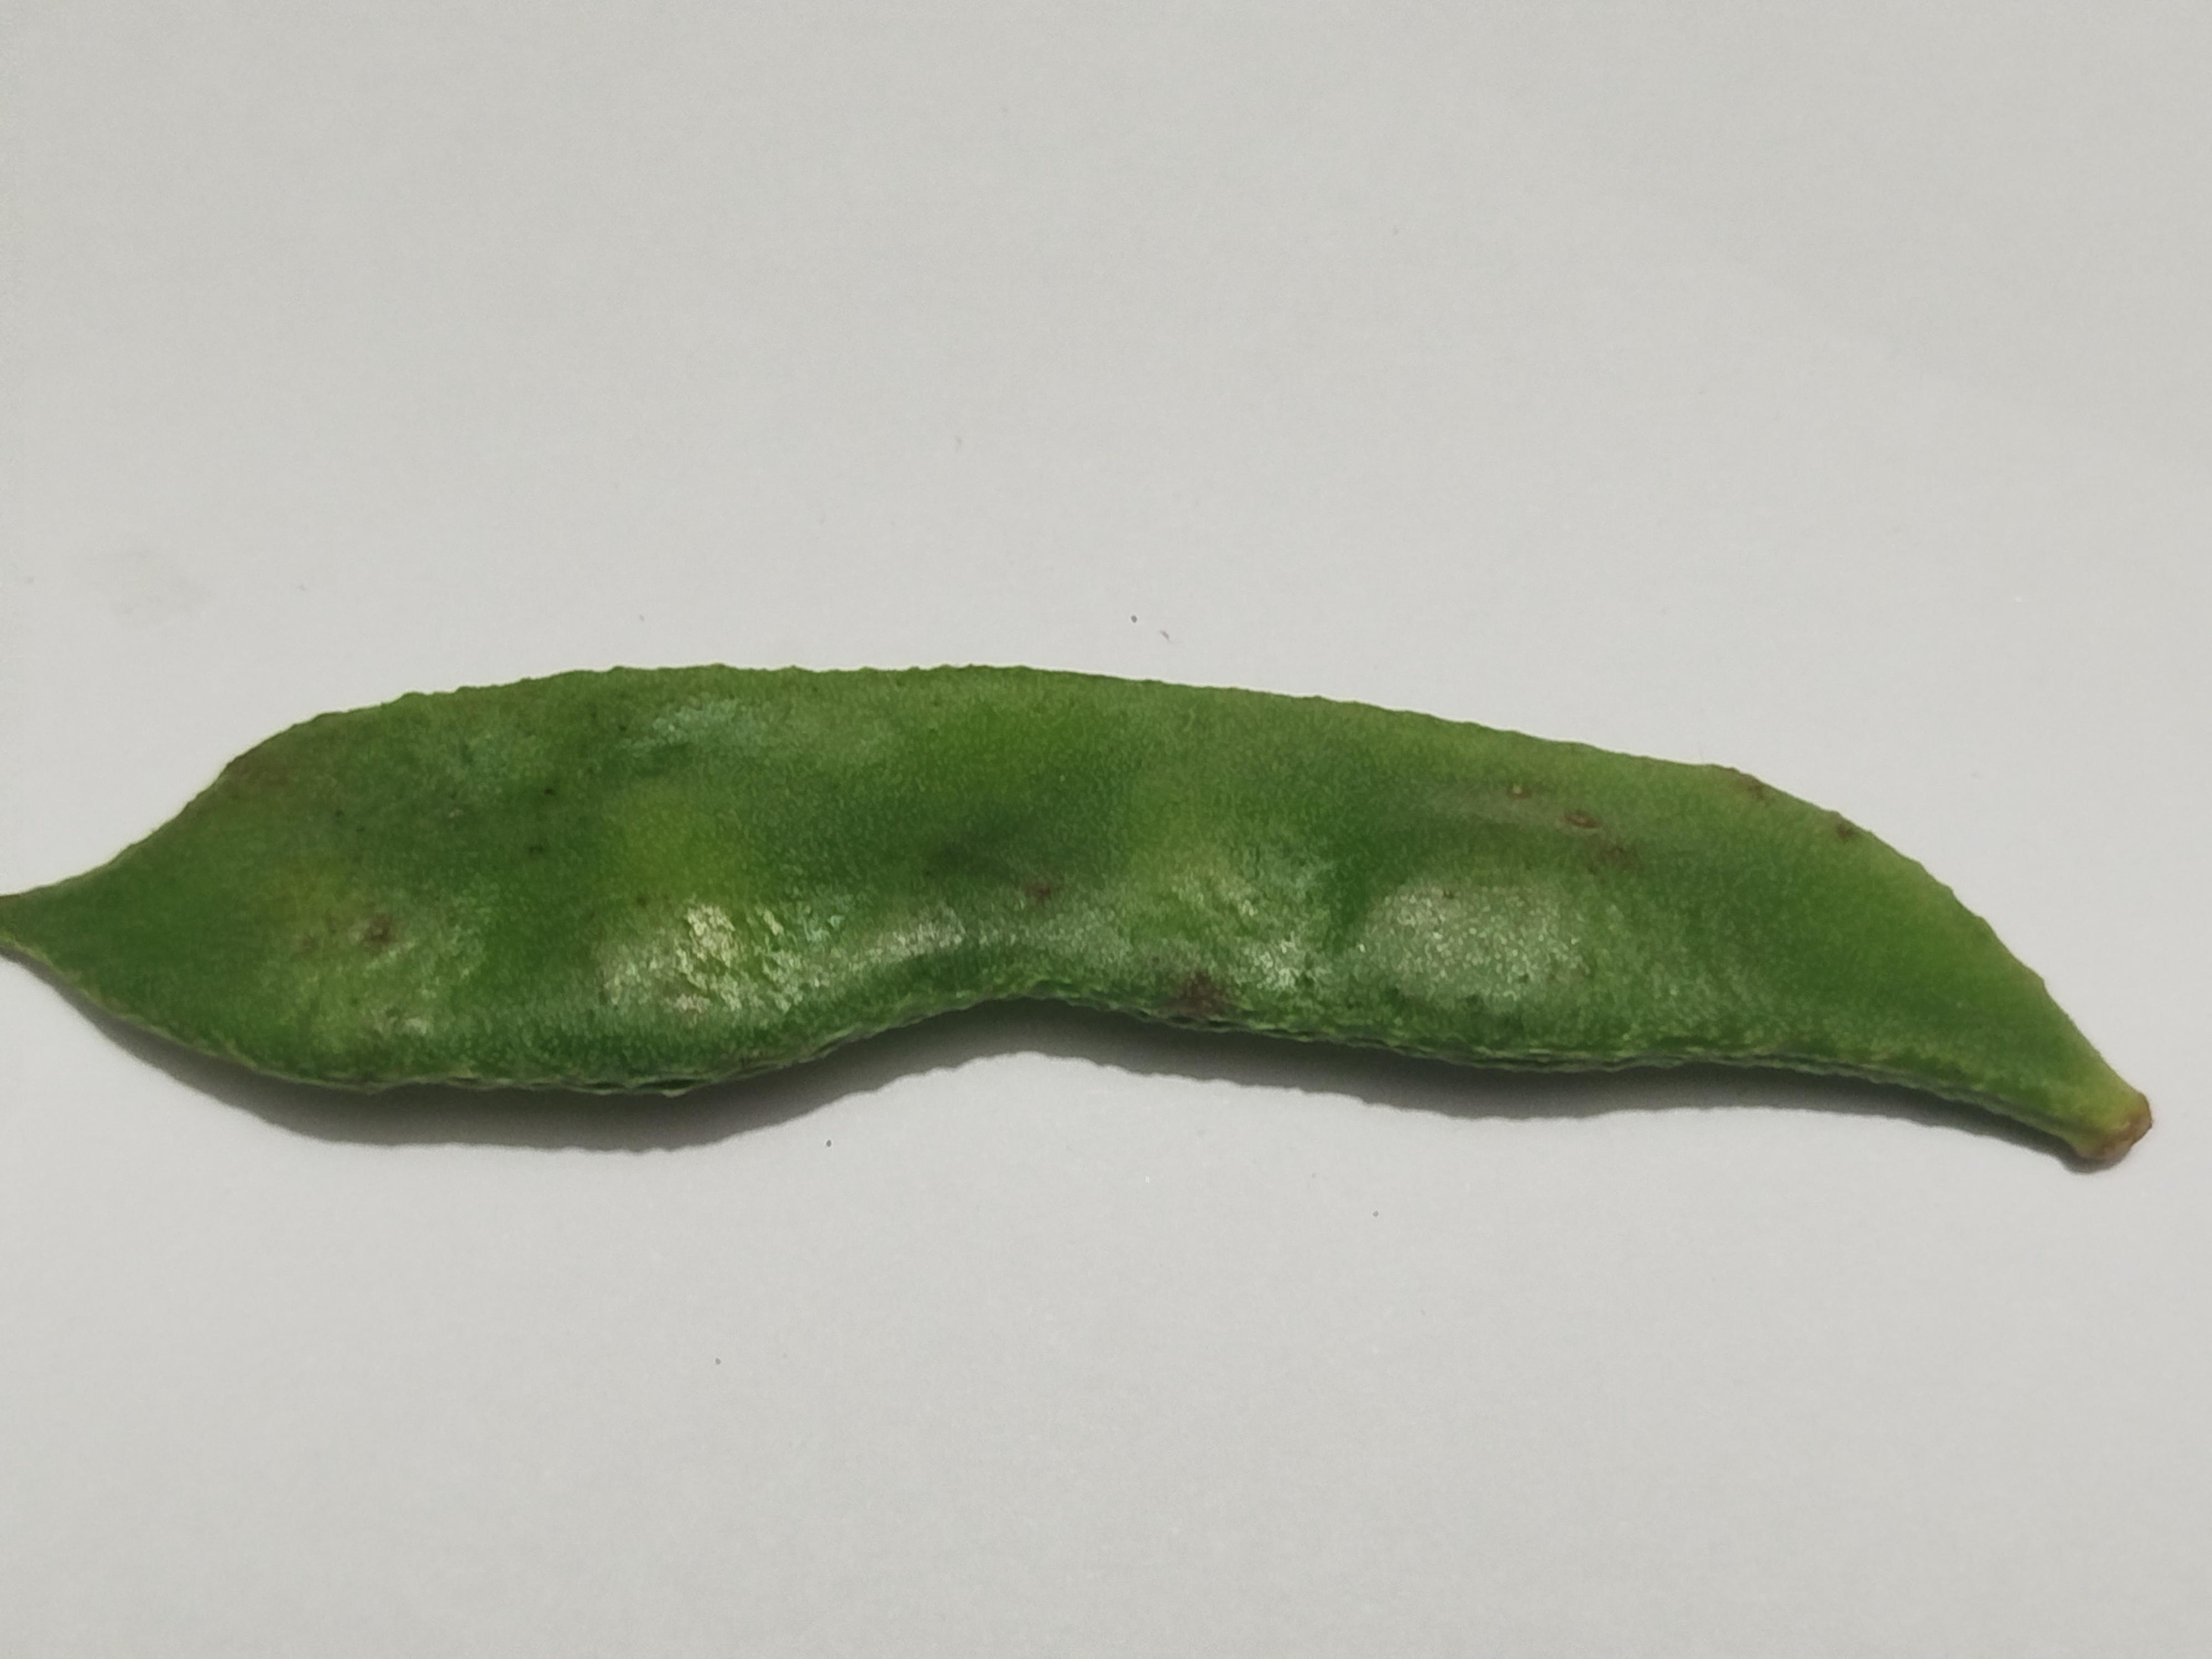
Label: Bean